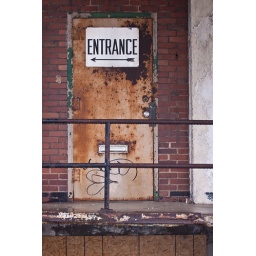
Exit door and crumbling staircase on the old A &amp;amp; P warehouse building in Grand Rapids Michigan.